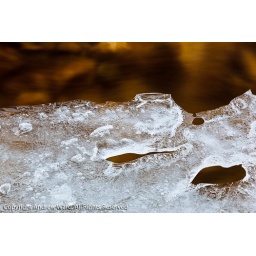
Frozen shelf in river